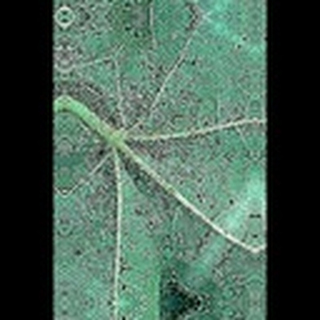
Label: cotton_aphids